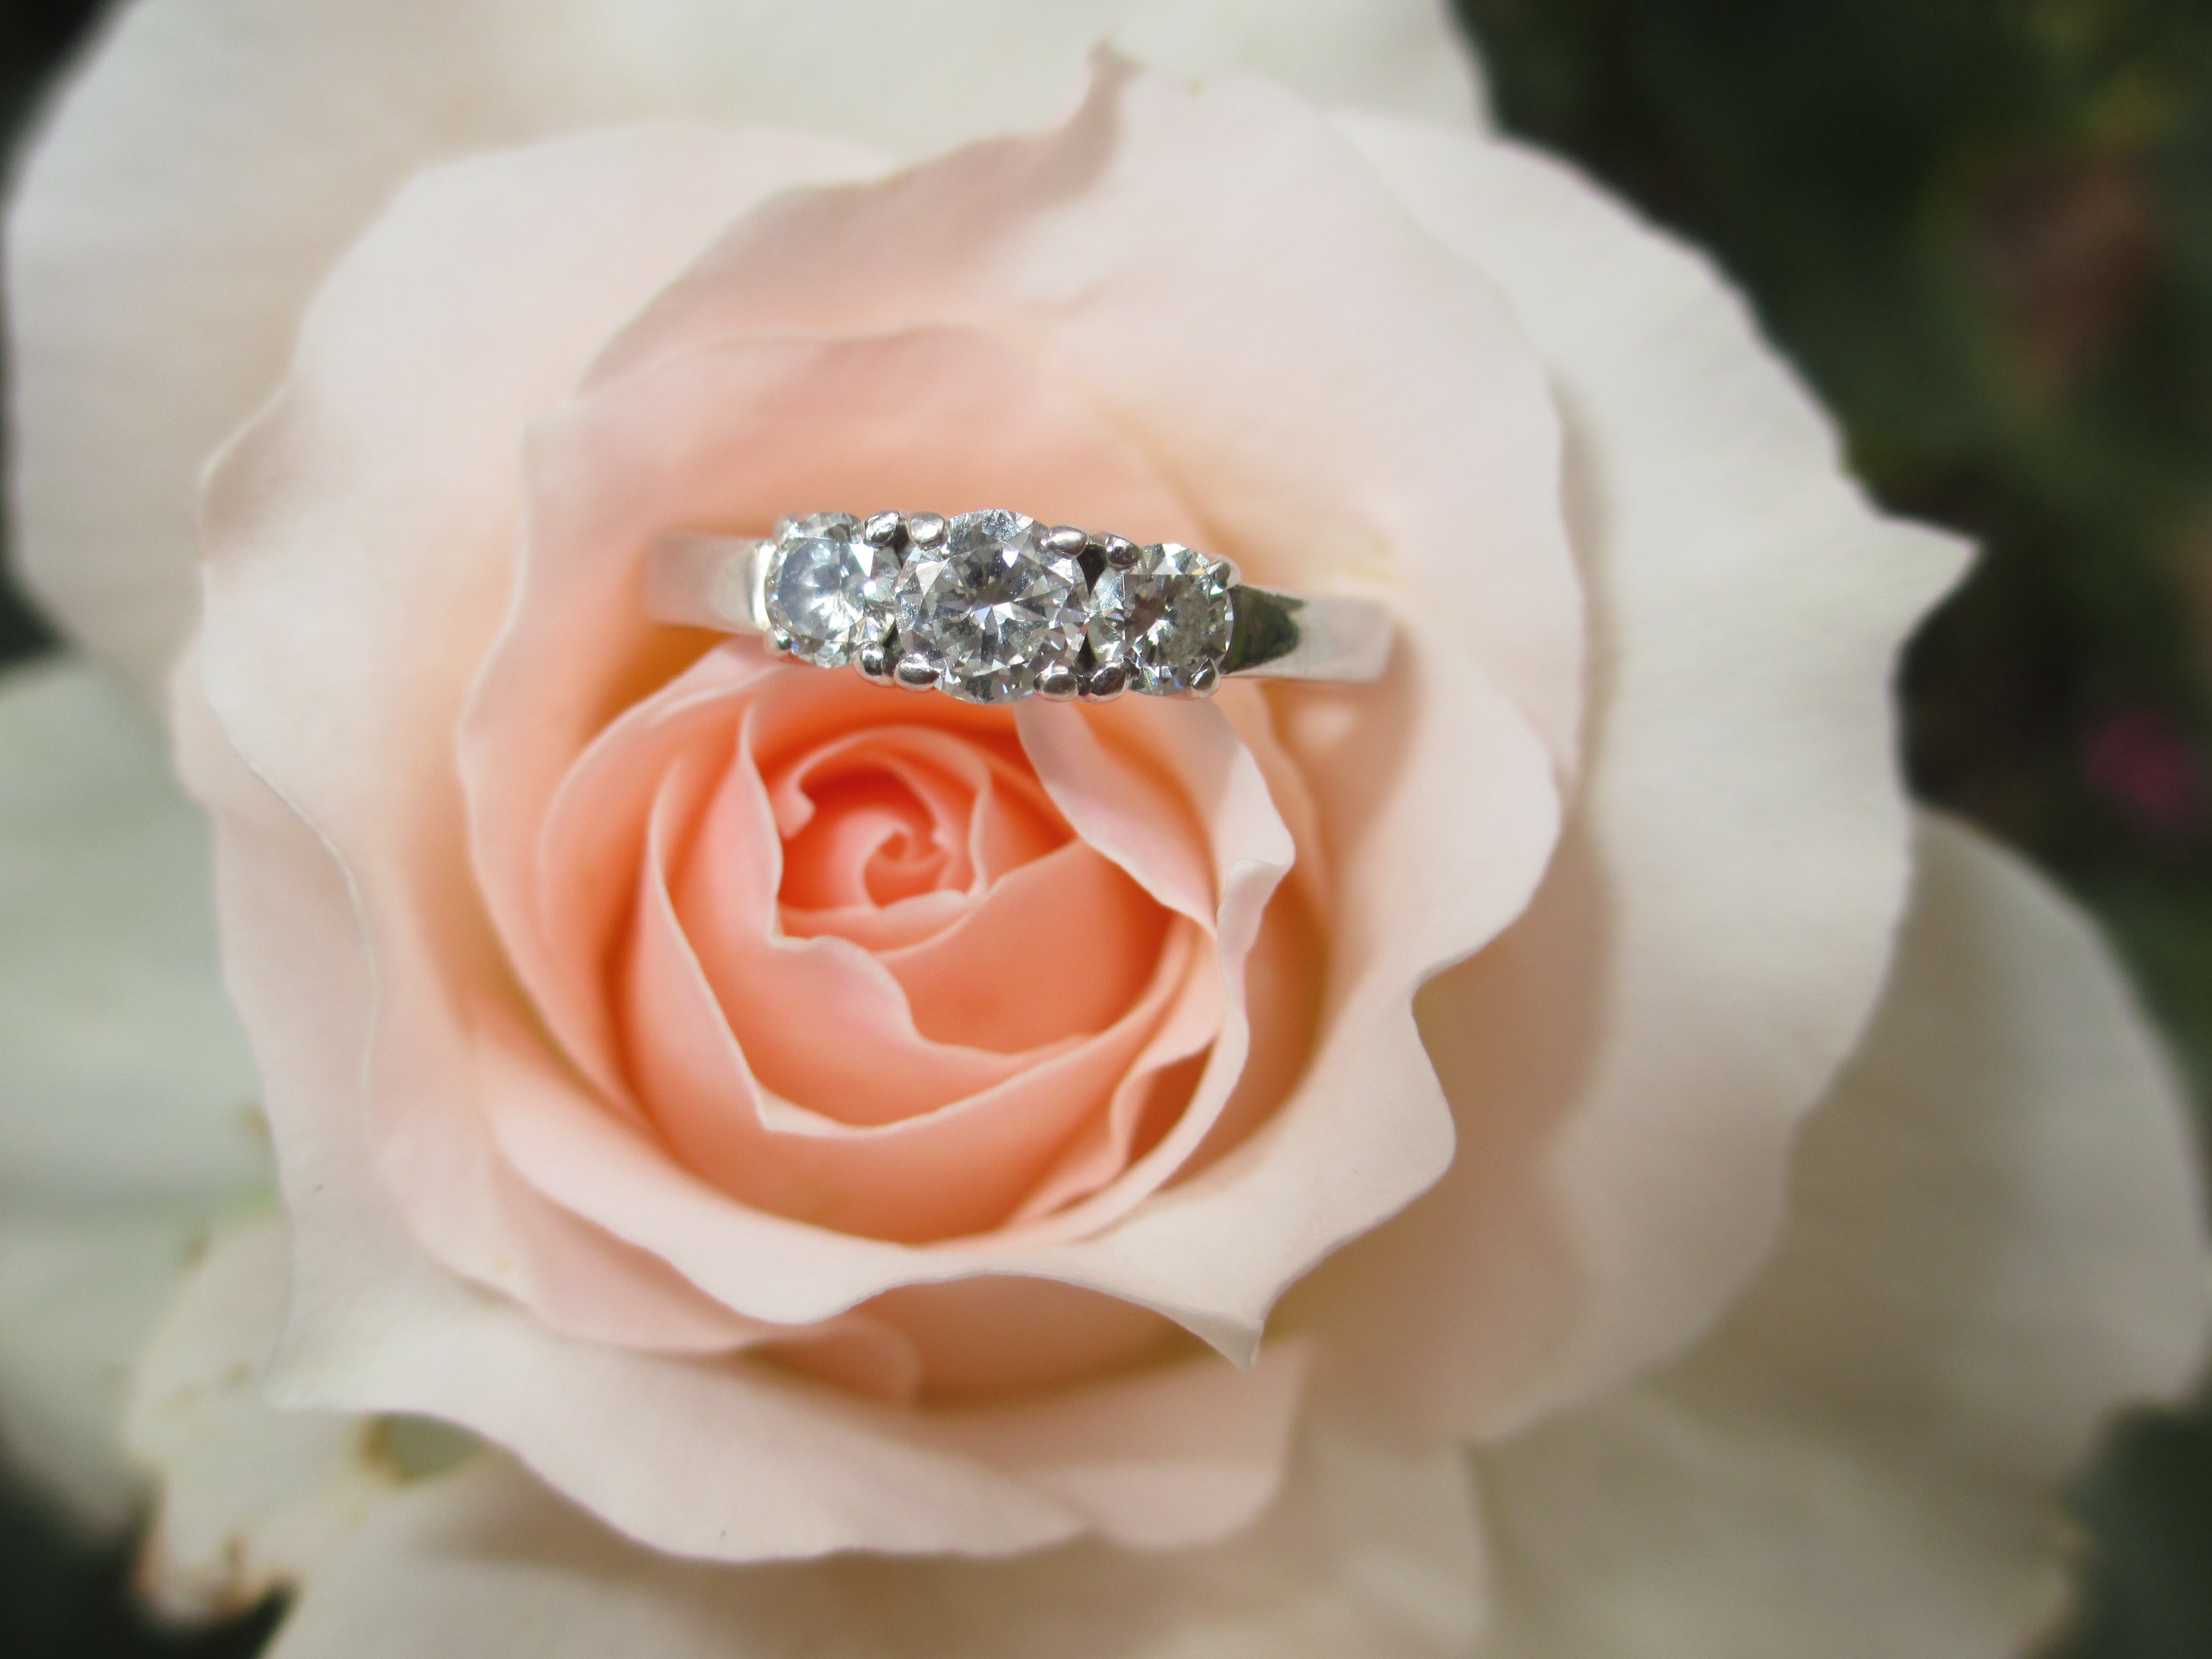
blossom, plant, white, ring, flower, petal, love, rose, pink, close up, engagement ring, diamond, floristry, floribunda, macro photography, flowering plant, garden roses, rose family, flower bouquet, land plant, fiance